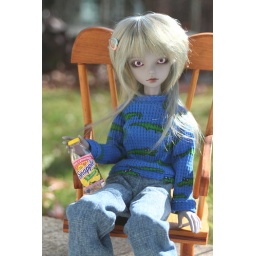
Brix sitting in her rocking chair on the front porch